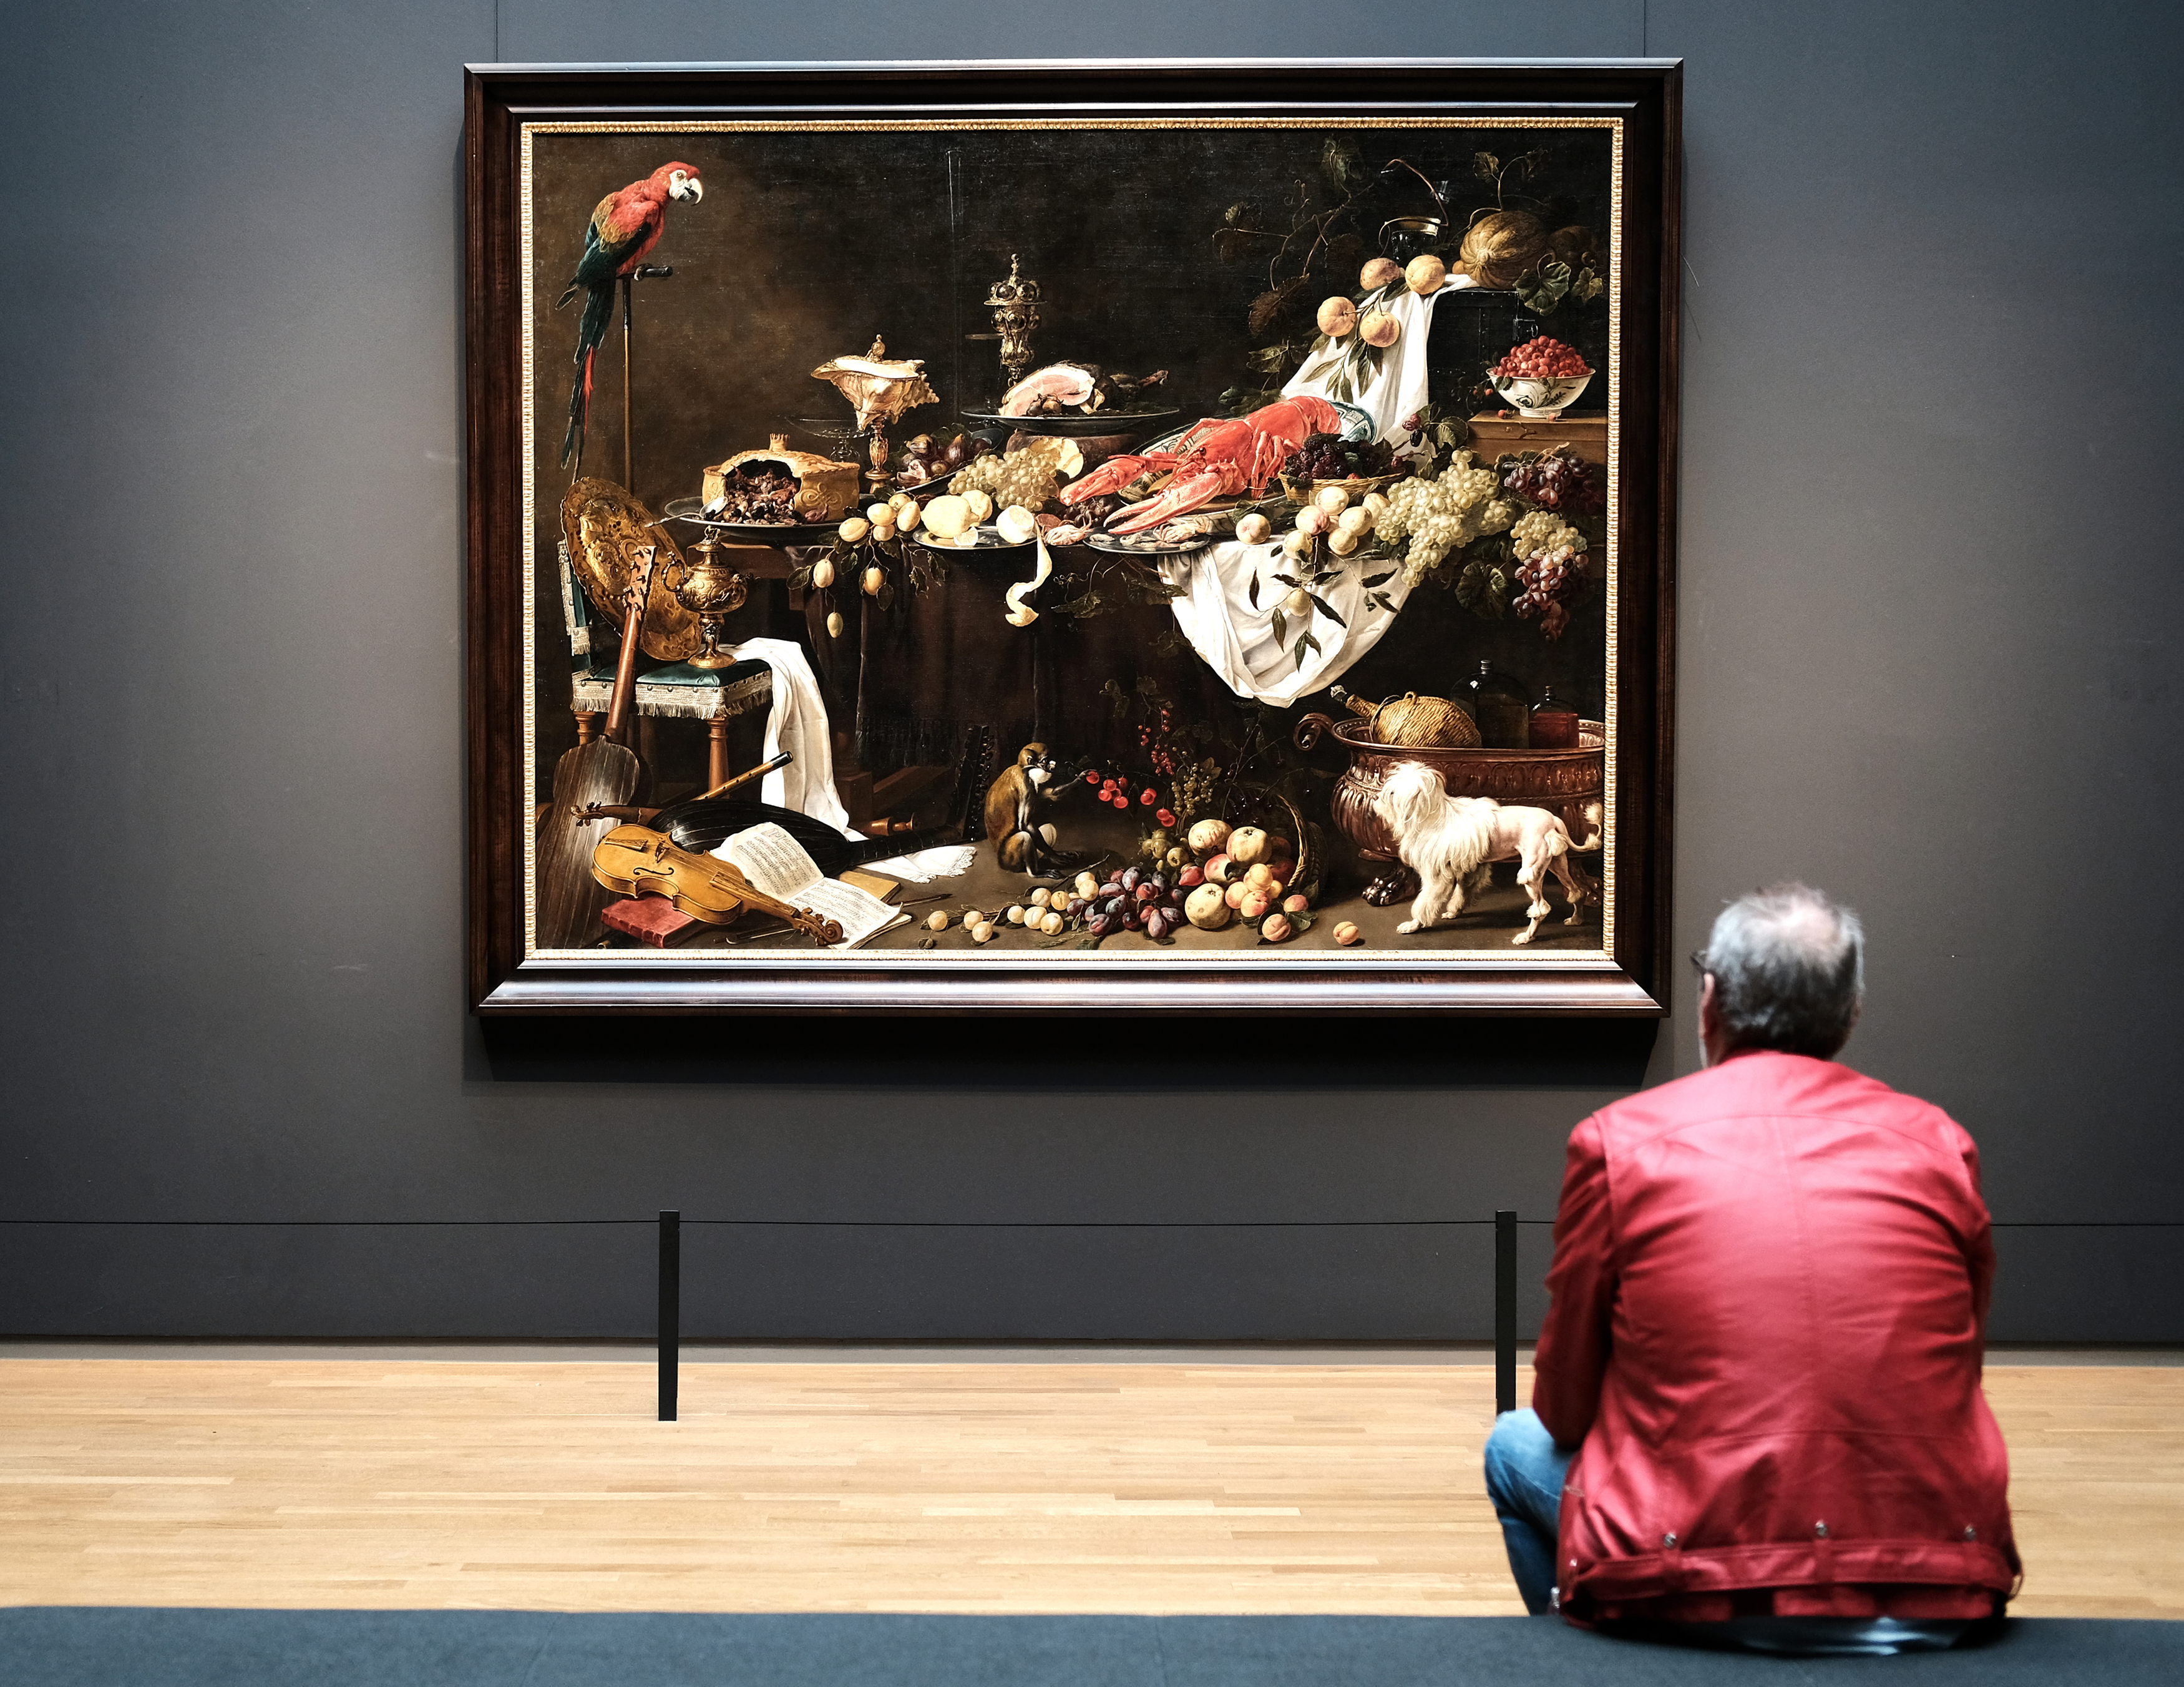
art gallery, art, painting, picture frame, modern art, tourist attraction, museum, collection, visual arts, stock photography, art exhibition, still life